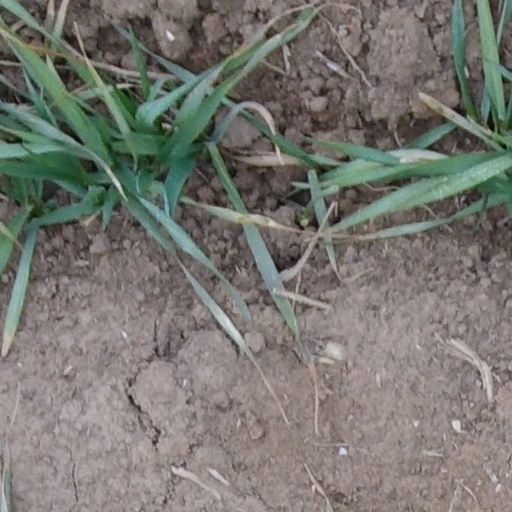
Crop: wheat